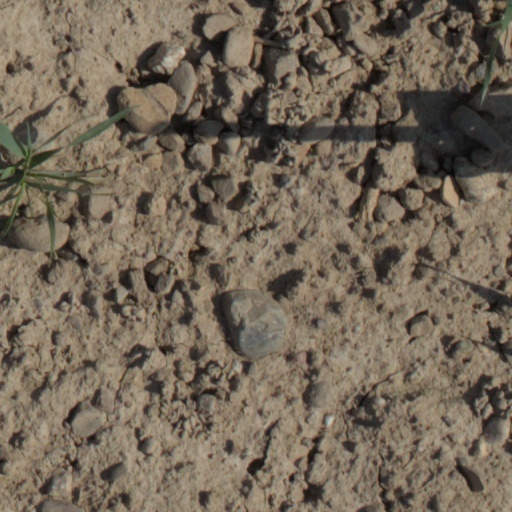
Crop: wheat